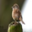
Label: bird